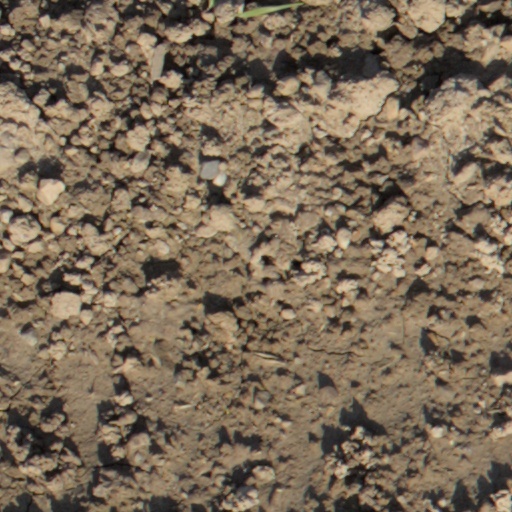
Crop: wheat